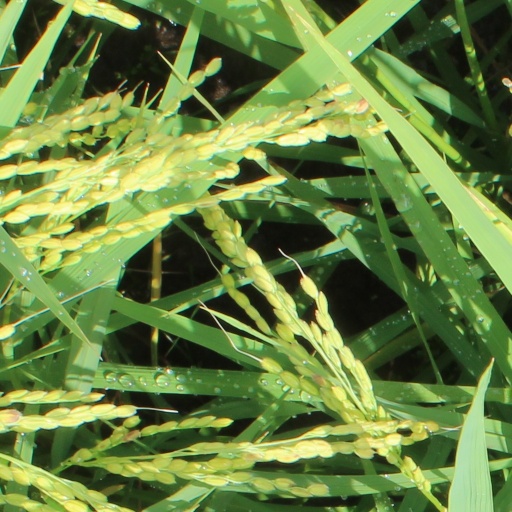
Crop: rice